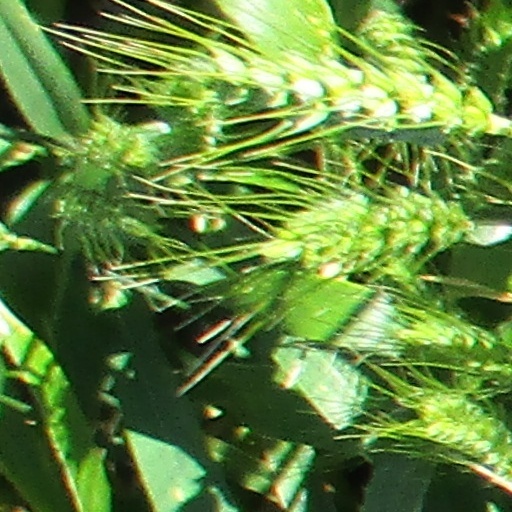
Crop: wheat